Bremen-Verden campaign

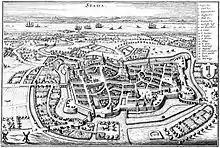
Stade around 1640"Copperplate by Matthäus Merian"

On 4 November the Allies advanced on Stade, the HQ of the Swedish regional government of Bremen-Verden. The Stade garrison under Field Marshal Henrik Horn, the Swedish governor general of the Duchy, had 5,624 soldiers and 600 militia at his disposal.